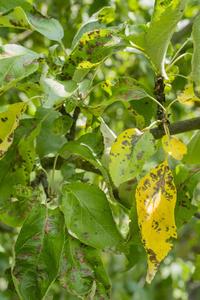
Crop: apple
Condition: healthy